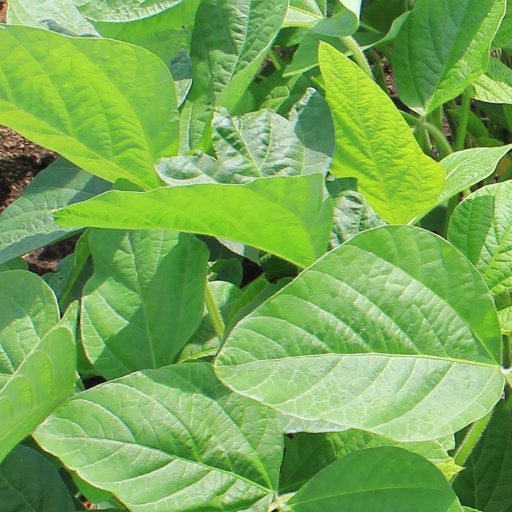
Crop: soybean